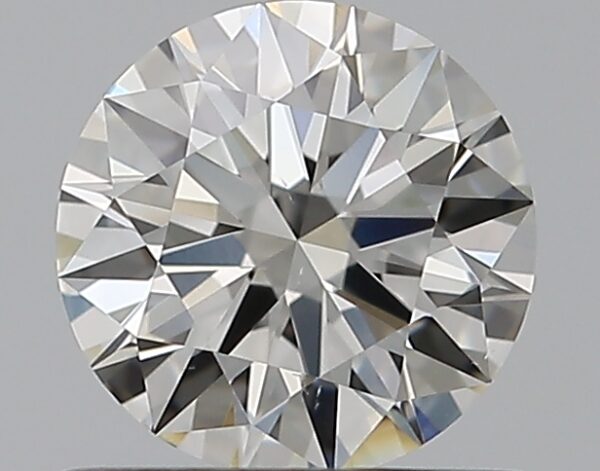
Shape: round
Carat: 0.65
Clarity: VS2
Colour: G
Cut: EX
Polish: EX
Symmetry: EX
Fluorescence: N
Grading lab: GIA
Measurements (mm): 5.6 x 5.62 x 3.4